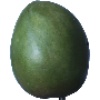
Label: Mango 1